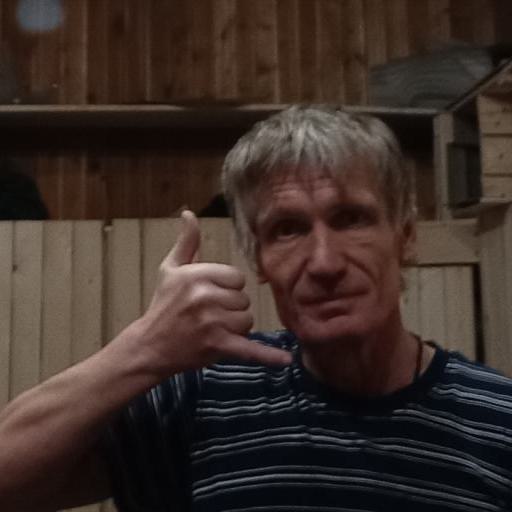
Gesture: call